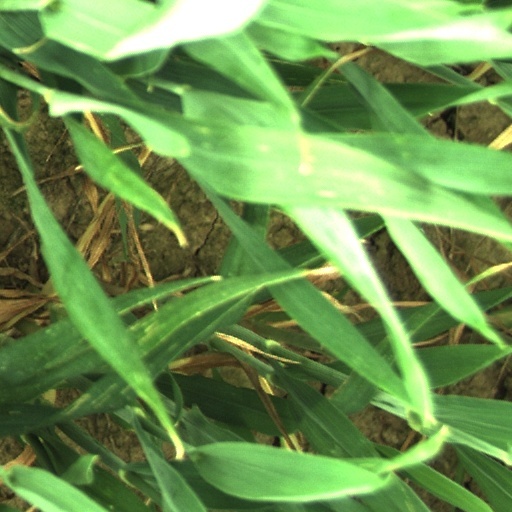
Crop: wheat